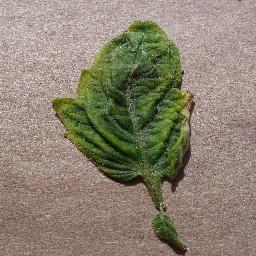
Label: Tomato___Tomato_Yellow_Leaf_Curl_Virus